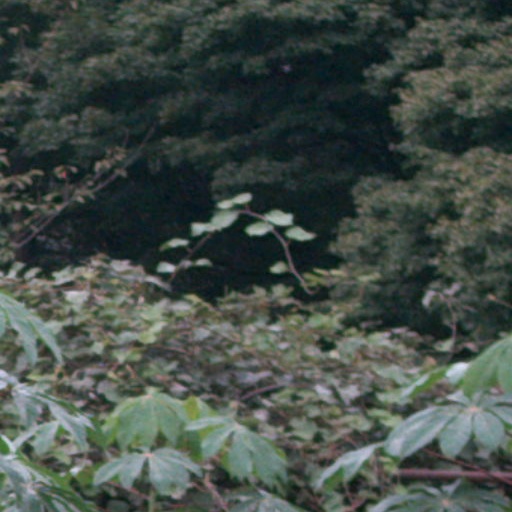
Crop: cassava